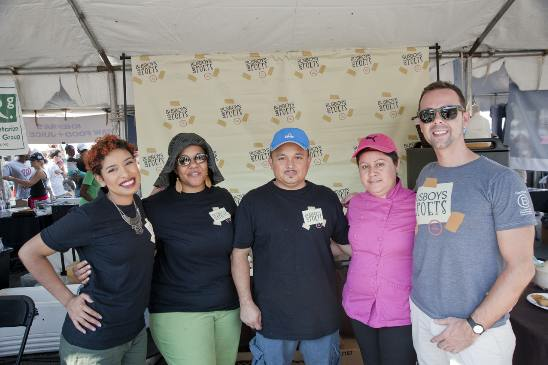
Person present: Yes